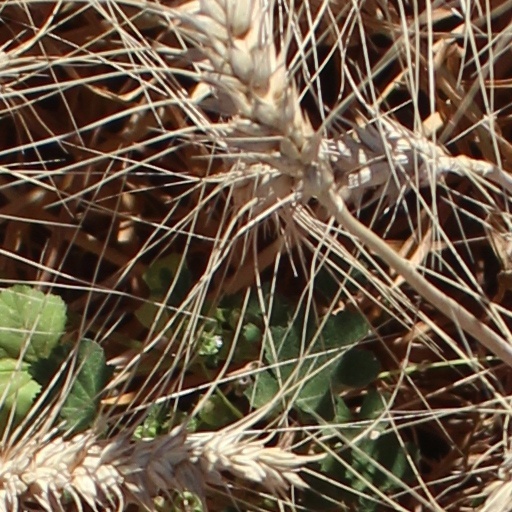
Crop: wheat